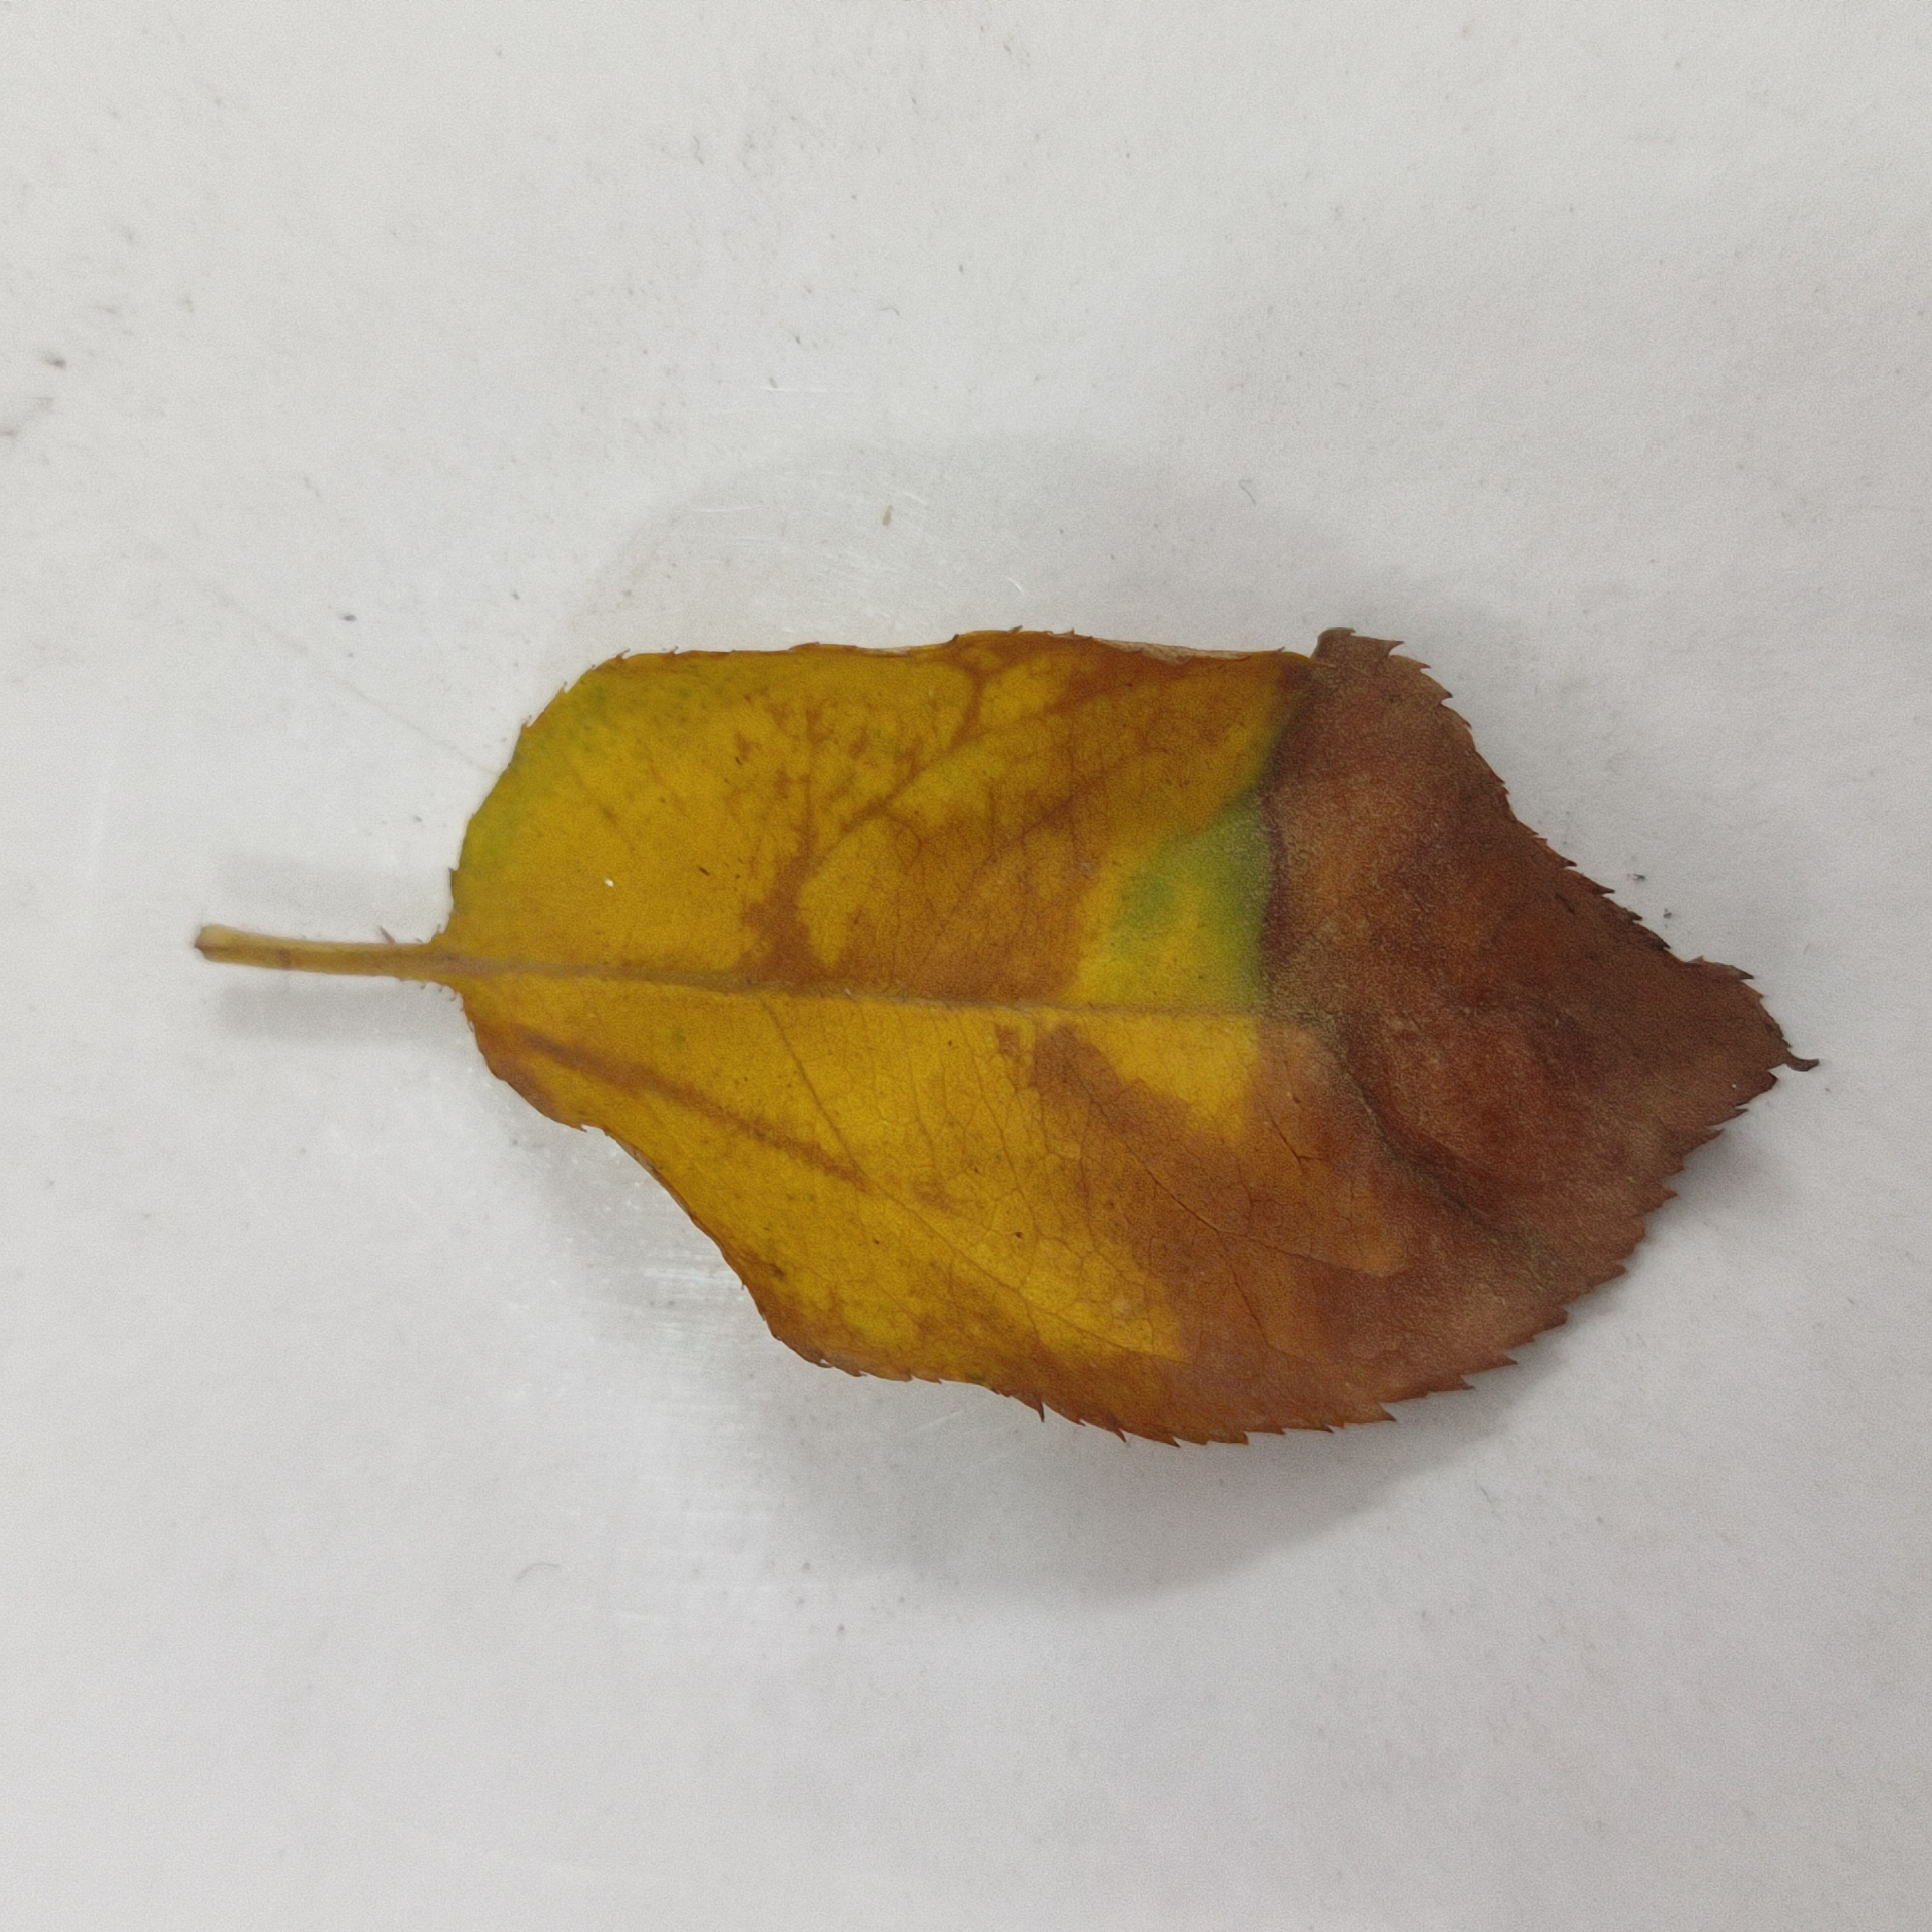
Label: Black Spot